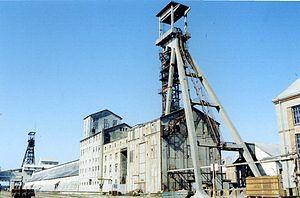
Chevalements des puits Marie au premier plan et Marie-Louise au fond
Les Mines de potasse d'Alsace, ou MDPA, anciennement Mines domaniales de potasse d'Alsace, est l'entité ayant assuré l'exploitation, durant le XXᵉ siècle, des mines du bassin potassique du nord de Mulhouse dans le but d'extraire la potasse à des fins commerciales.
Staffelfelden est une commune de la banlieue de Mulhouse située au pied du massif des Vosges. La commune est située dans le département du Haut-Rhin, en région Grand Est.